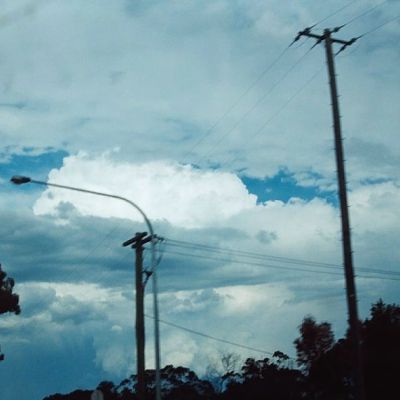
Cloud type: Altocumulus (Ac)